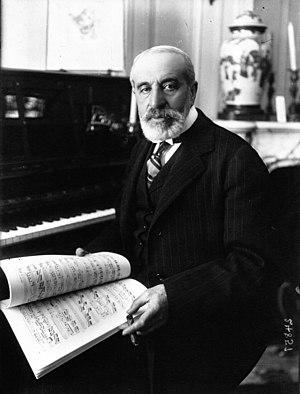
Salomon Henry Deutsch de la Meurthe, est un industriel et mécène français.
L'aéroport de Cannes est un aéroport du département des Alpes-Maritimes. Son emprise est située sur le territoire des villes de Cannes et de Mandelieu-la-Napoule.
La famille Deutsch, plus connue sous le nom Deutsch de la Meurthe, accompagne l'essor technologique de la fin du XIXᵉ siècle et du début du XXᵉ siècle, notamment dans l'aviation. Les Deutsch de la Meurthe forment une famille célèbre pour sa fortune et son mécénat dans les domaines technique et philanthropique. Ils sont les créateurs en France de l'industrie des huiles minérales.